History of metallurgy in the Urals

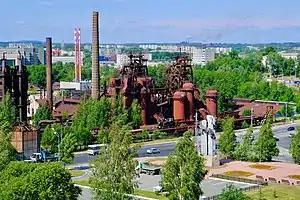
Workshops of the former , closed in 1987. Now it is a .

In 1908, the construction of the Porogi electrometallurgical plant for the production of ferroalloys, and one of the first hydroelectric power plants in Russia to provide the plant with electricity began. Until 1931, the plant was the only producer of ferroalloys in the country.